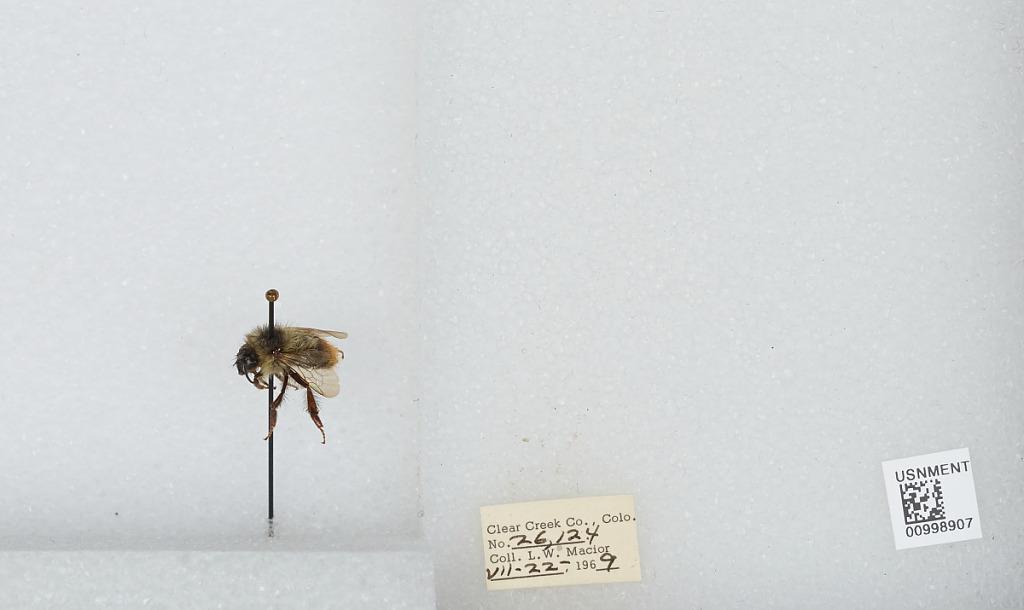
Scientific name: Bombus (Pyrobombus) mixtus Cresson
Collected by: L. Macior
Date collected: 1969-7-22
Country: United States
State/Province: Colorado
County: Clear Creek
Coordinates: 39.6958, -105.725